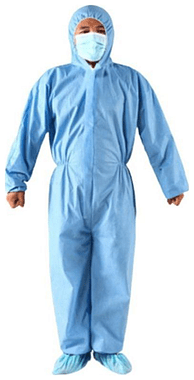
Objects detected:
Mask
Coverall